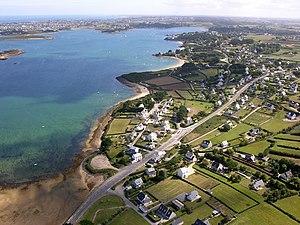
vue aérienne de Landéda Finistère France
Une maison néo-bretonne est une des innombrables maisons pavillonnaires construites depuis les années 1960 partout en Bretagne, y compris une grande partie de la Loire-Atlantique et immédiatement reconnaissables à leurs toitures en ardoise à double pente, leurs murs blancs, et leurs massifs encadrements de portes et de fenêtres en granit.
Landéda [lɑ̃deda] est une commune du département du Finistère, dans la région Bretagne, en France.